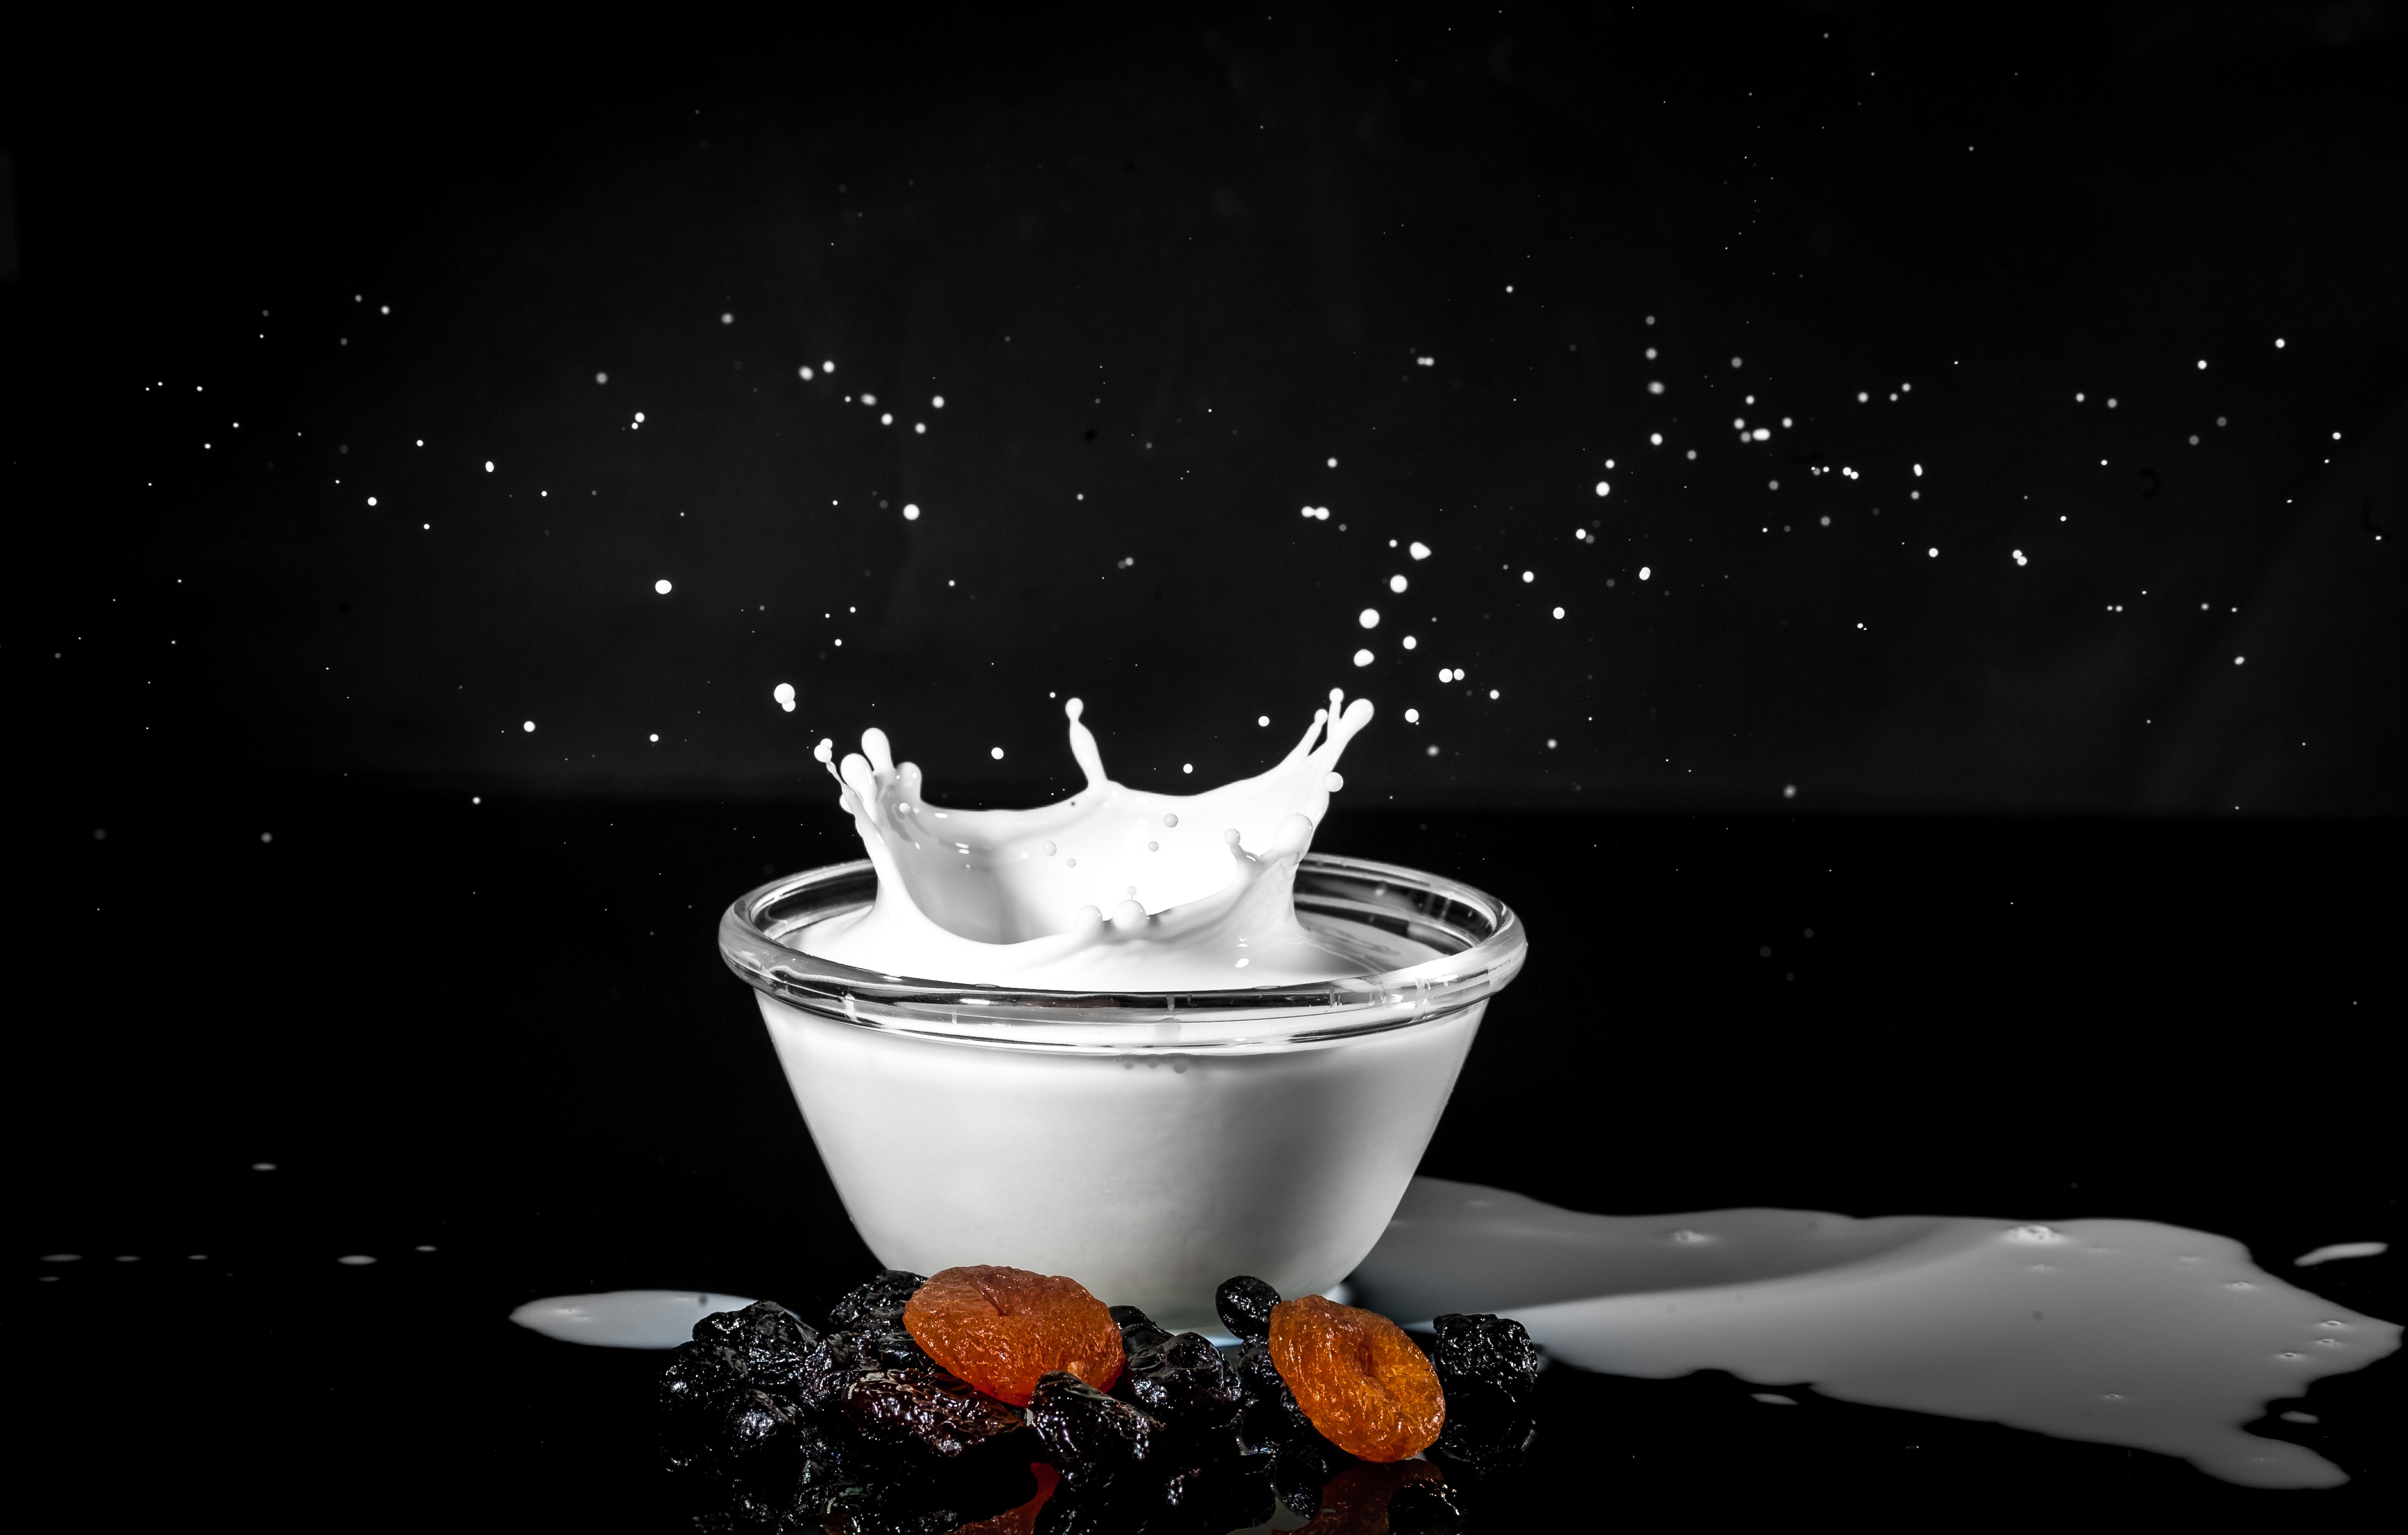
water, black and white, still life photography, darkness, monochrome, monochrome photography, cup, macro photography, computer wallpaper, still life